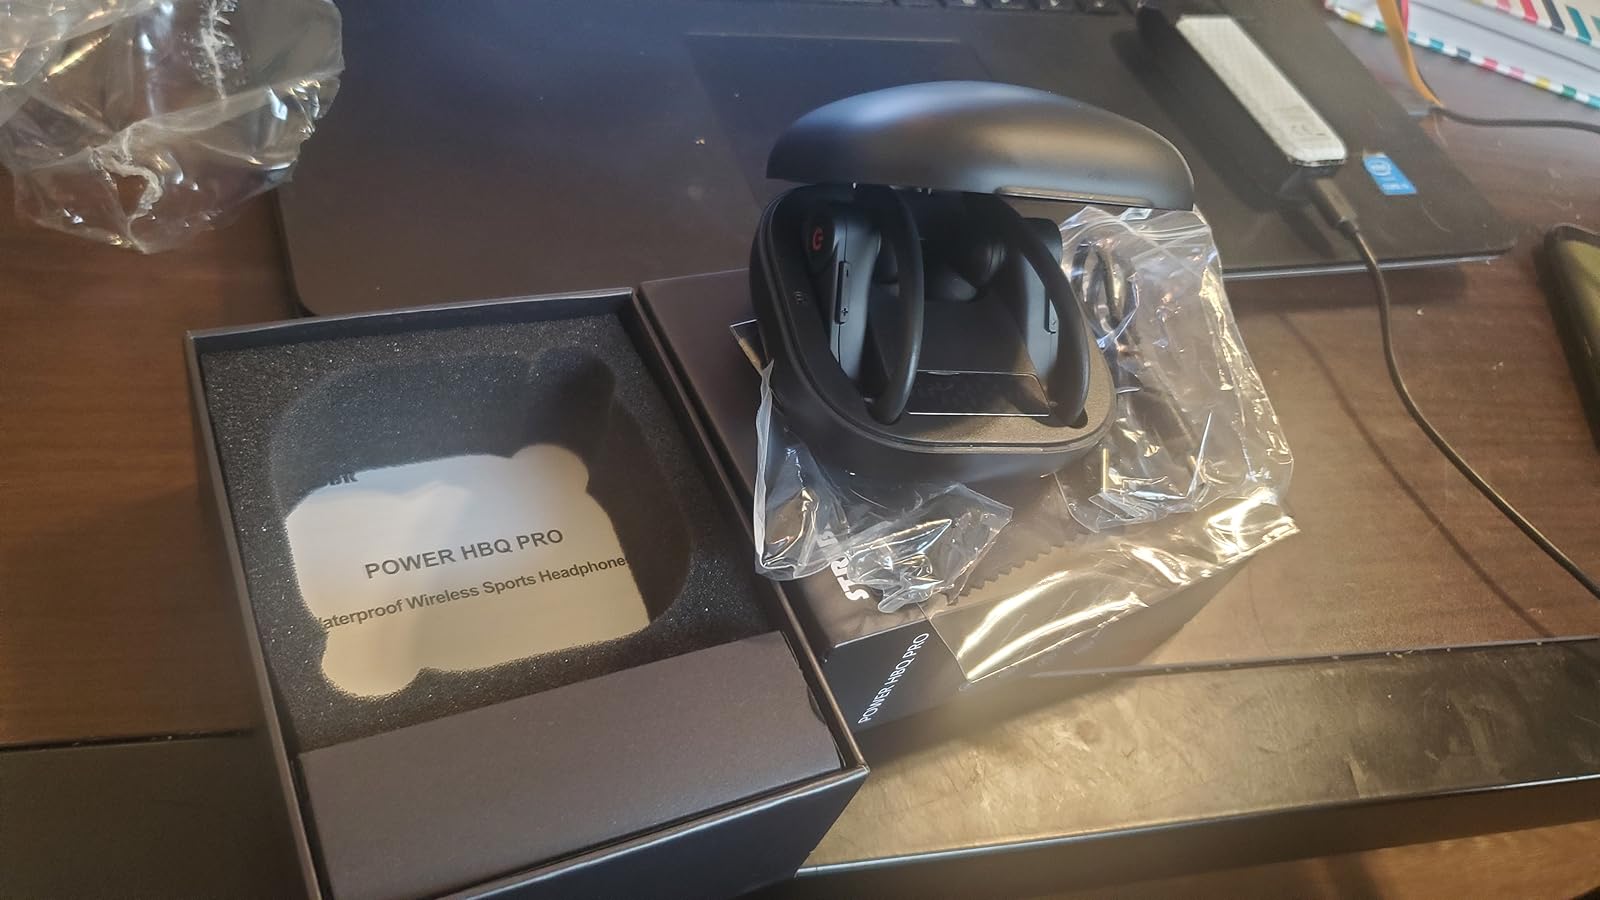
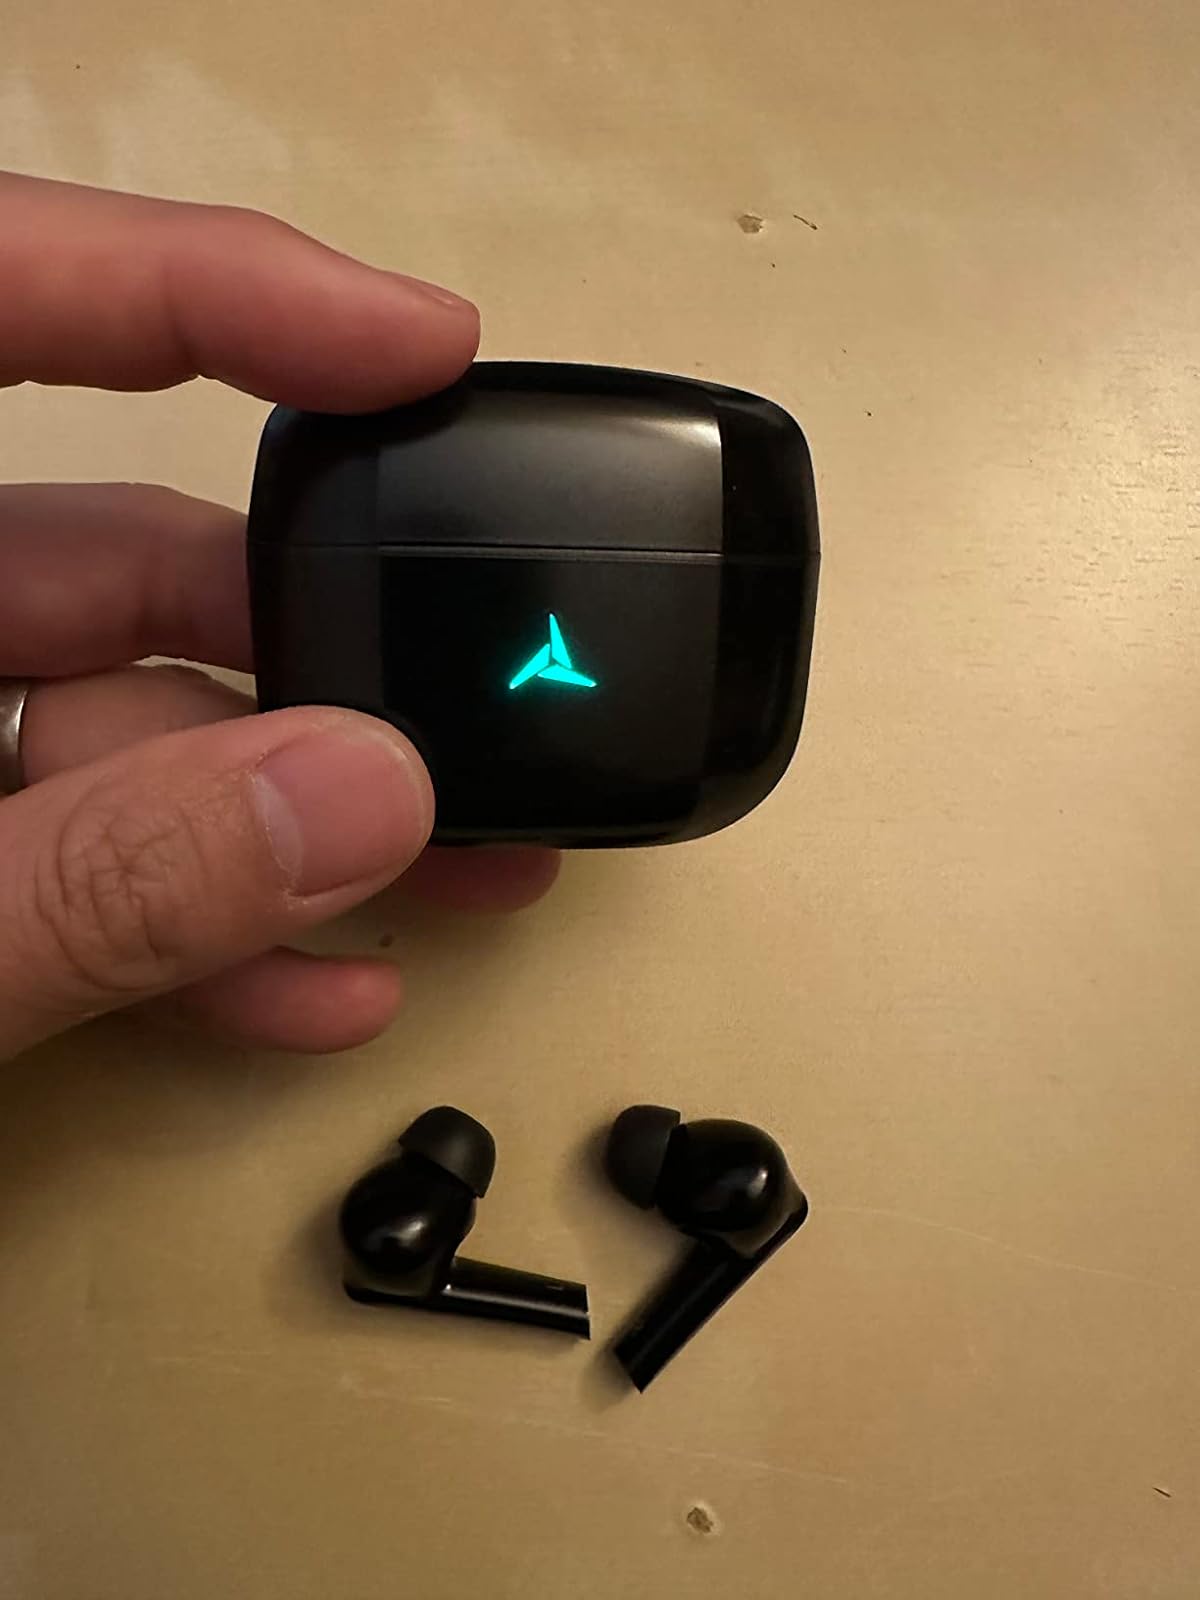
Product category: earbuds
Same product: no